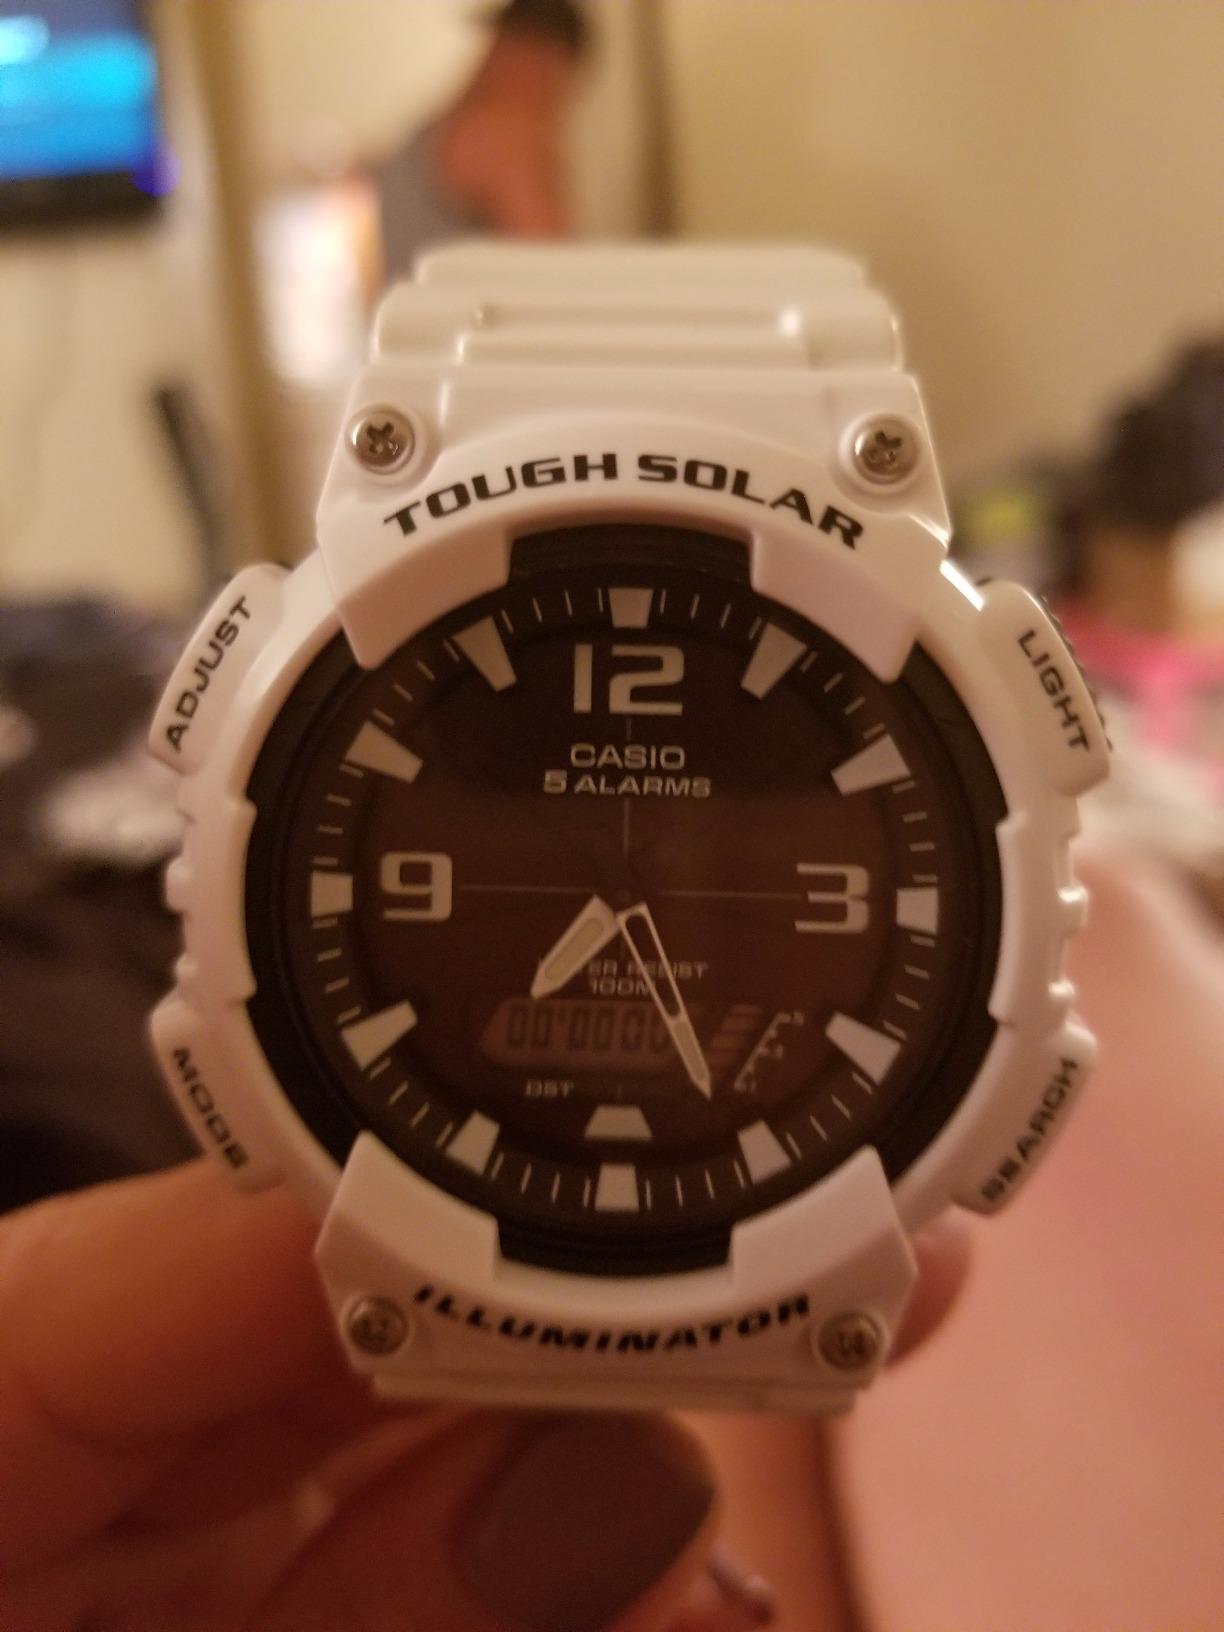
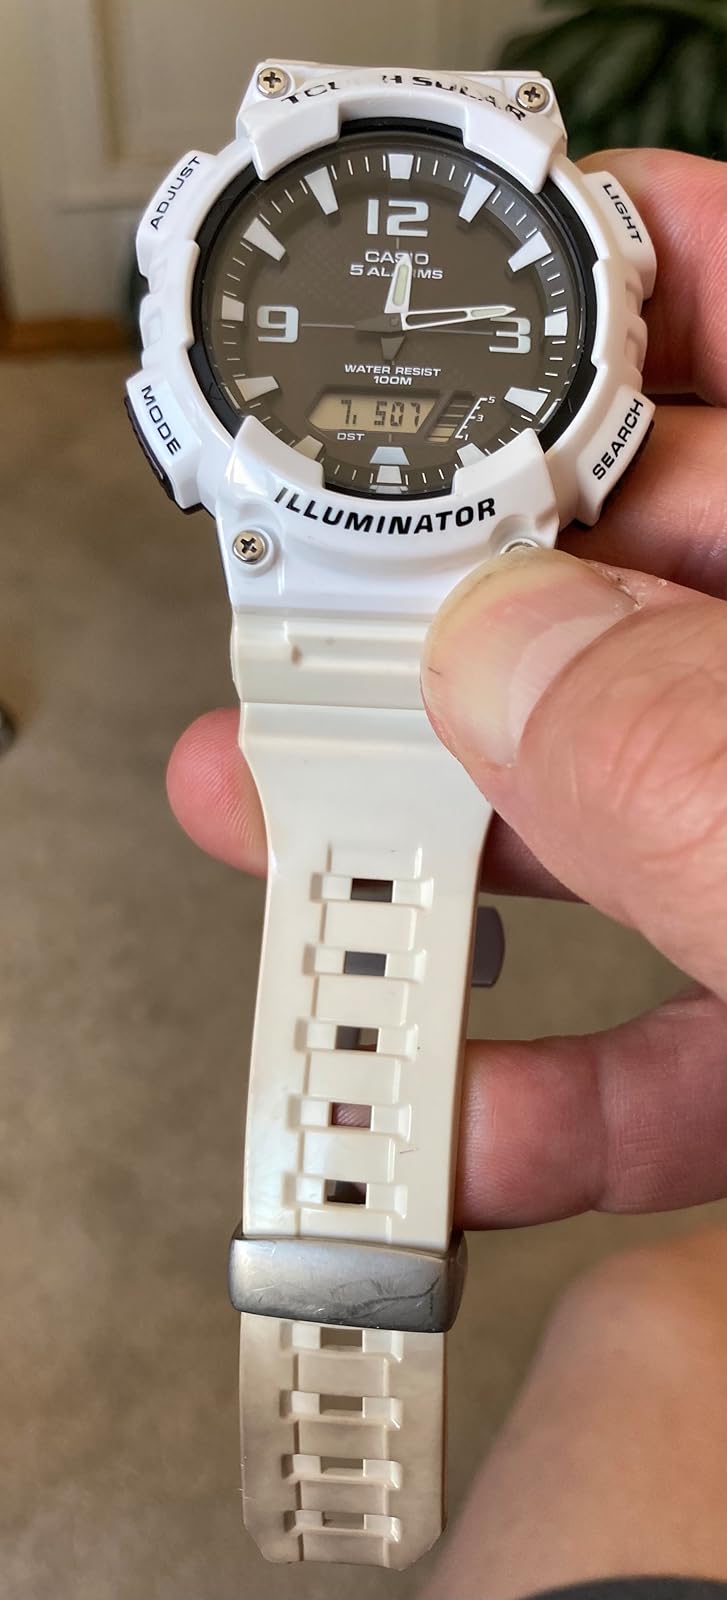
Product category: accessories_watch
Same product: yes